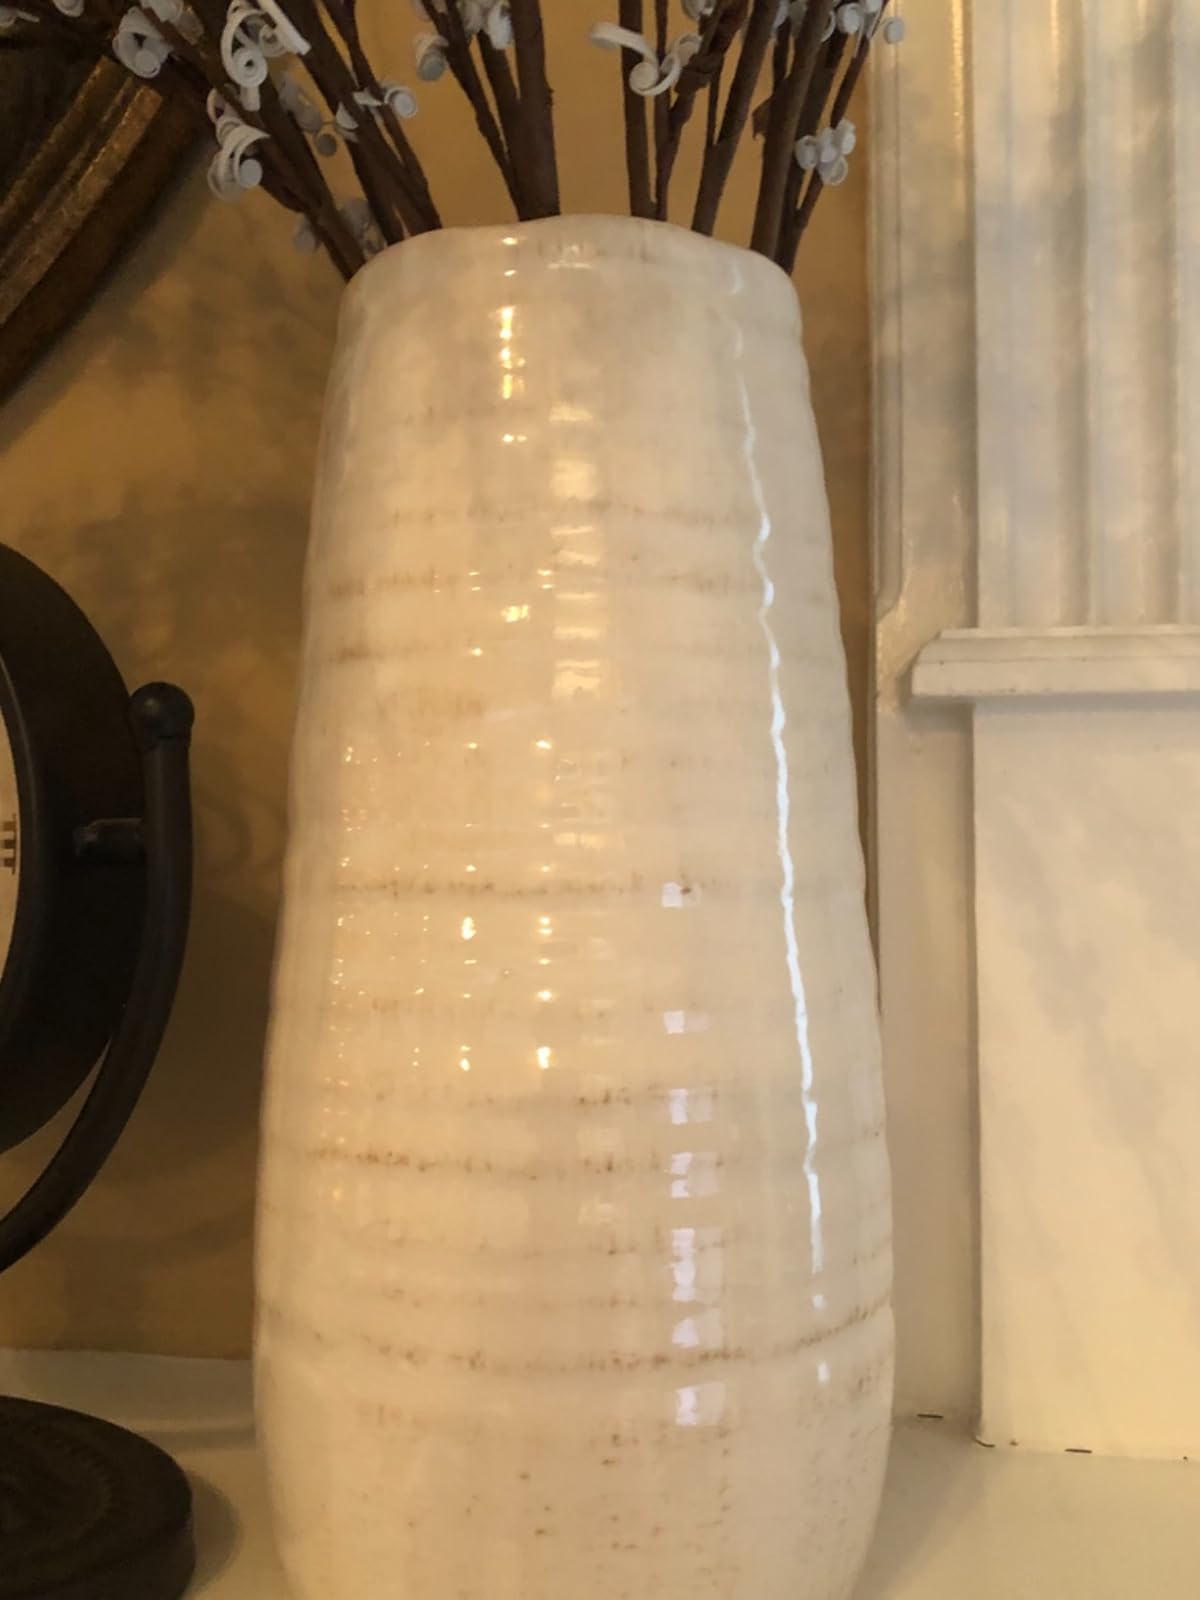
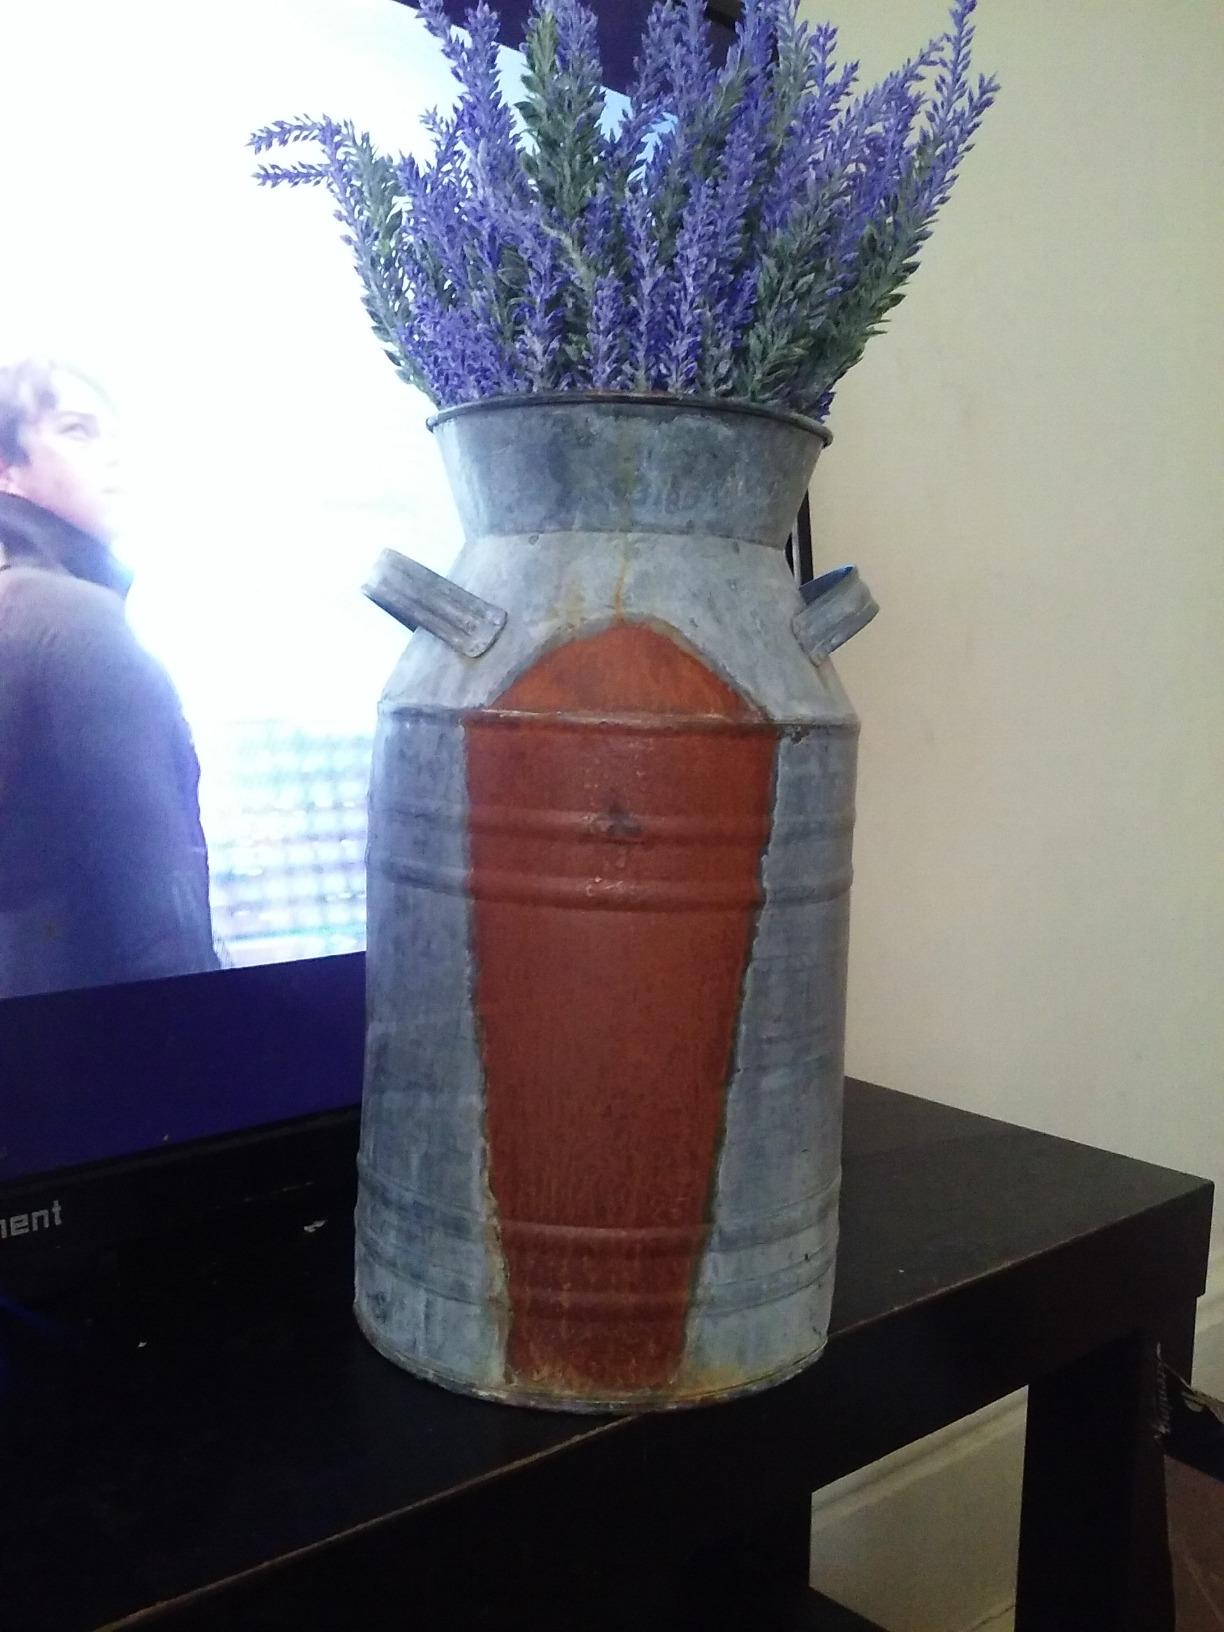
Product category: vase
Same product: no